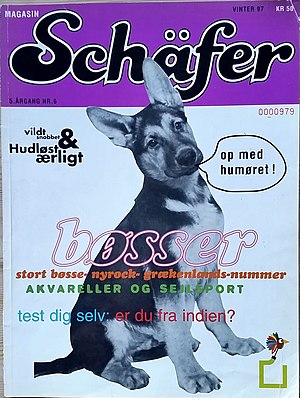
Magasin Schäfer
Schäfer #6
Cover
Magasin Schäfer var et dansk magain, der udkom 17 gange fra 1994 til 2004. Magasinets redaktion bestod af Kim Foss, Martin Kongstad, Morten Lindberg og Henrik List.